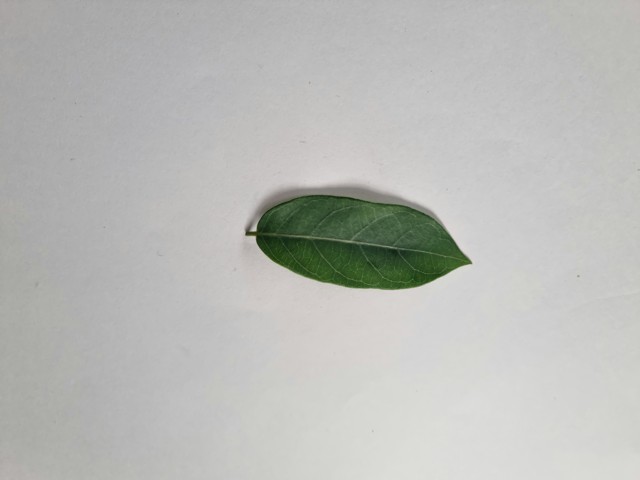
Plant: anantamul